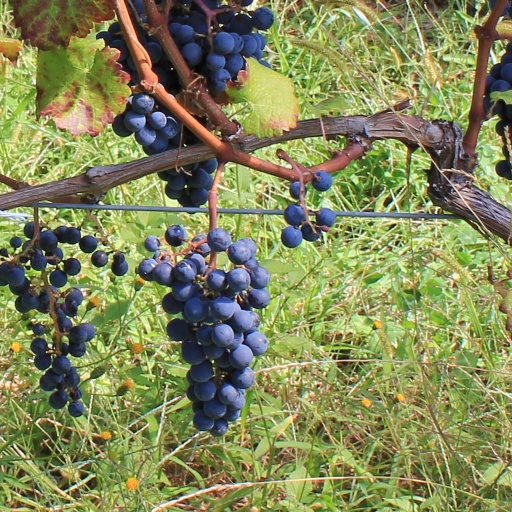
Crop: grape